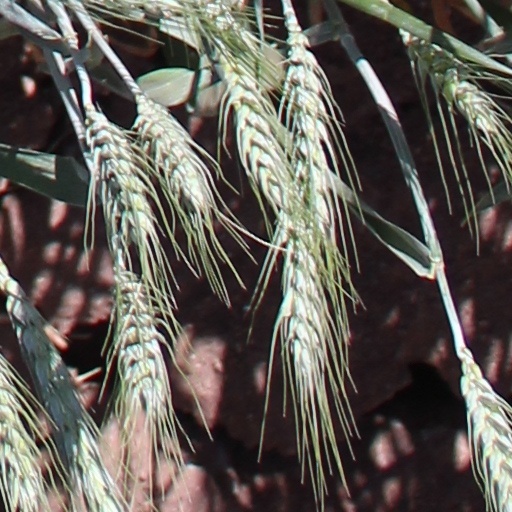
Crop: wheat